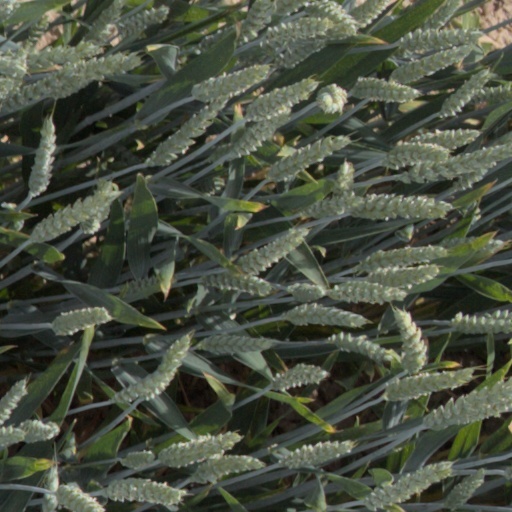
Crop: wheat